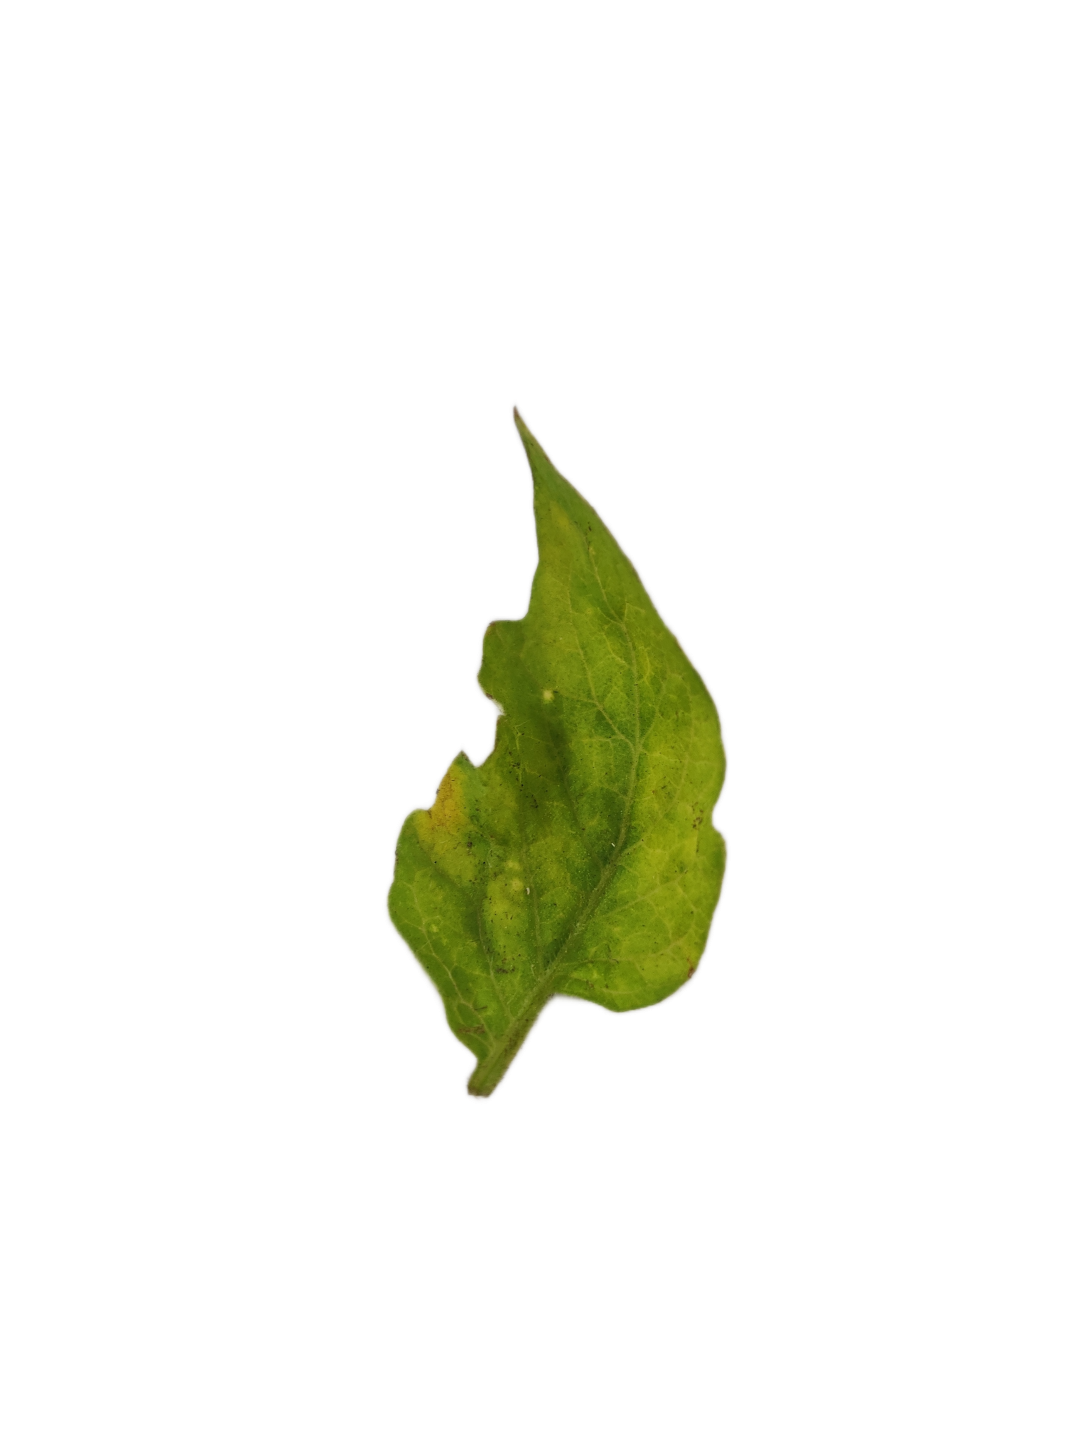
Crop: Tomato
Label: Downy_Mildew